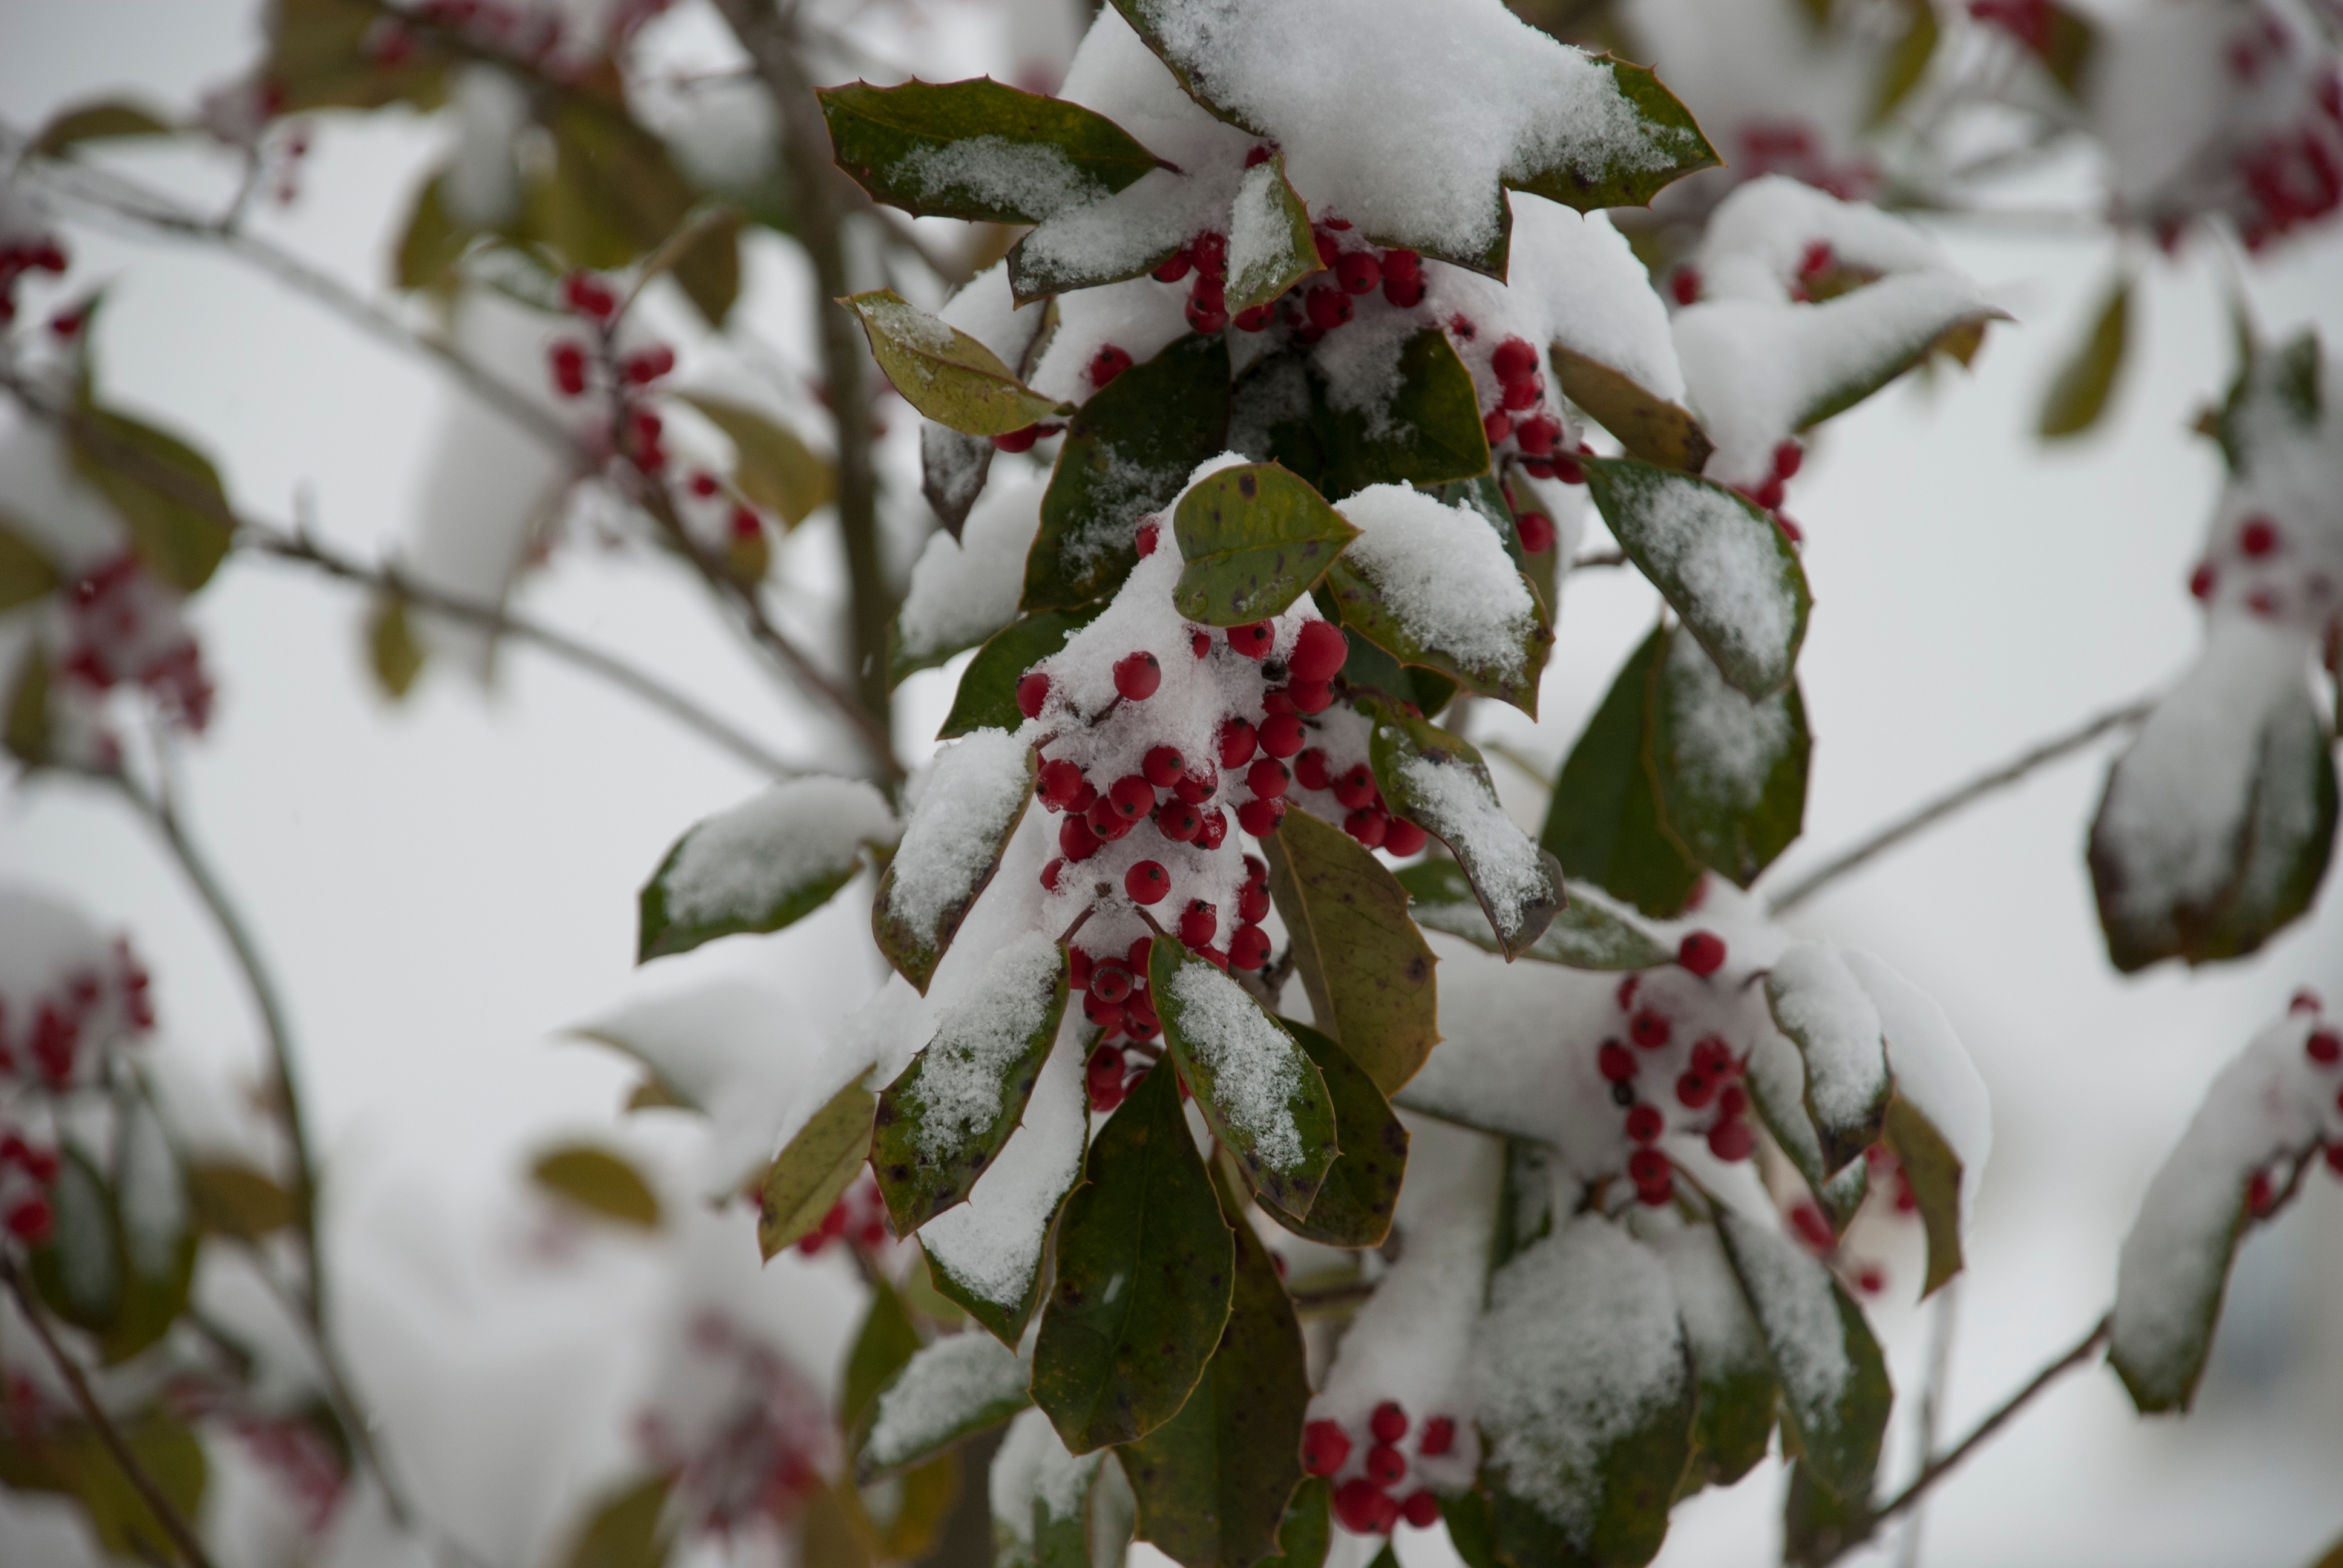
tree, branch, blossom, snow, winter, plant, leaf, flower, petal, frost, spring, weather, botany, christmas, flora, season, twig, shrub, macro photography, woody plant